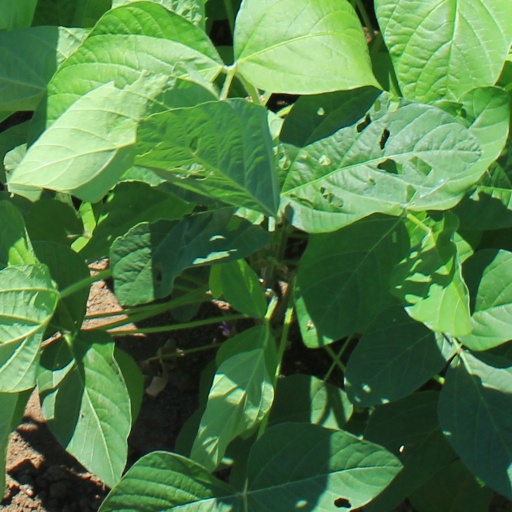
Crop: soybean